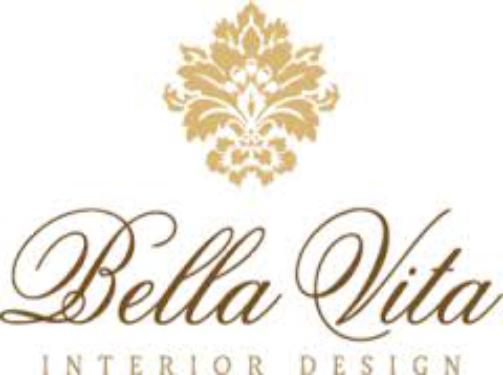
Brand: Bella Vita
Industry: Clothes